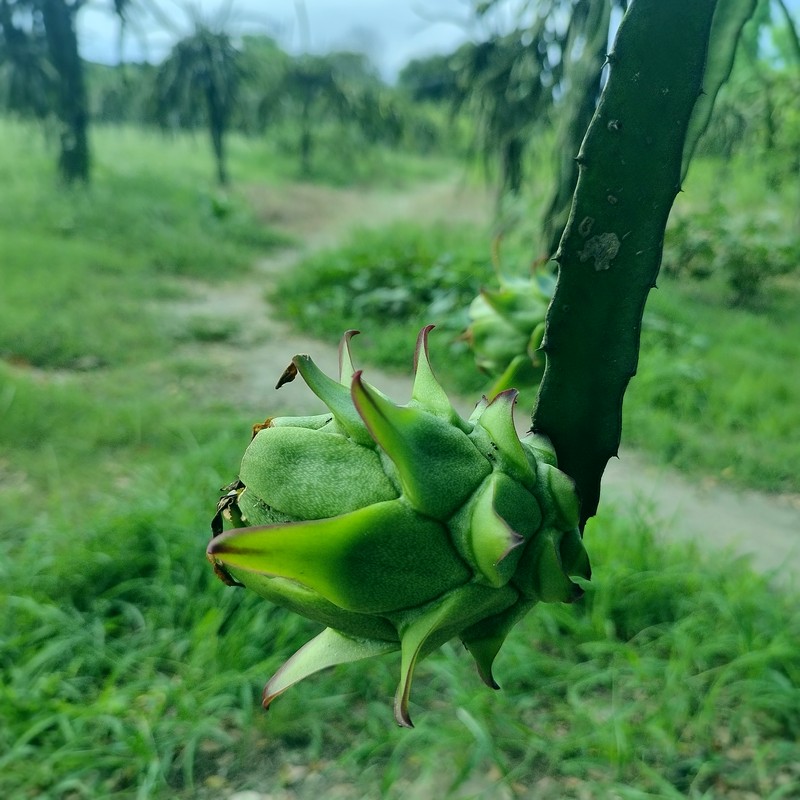
Label: Immature Dragon Fruit